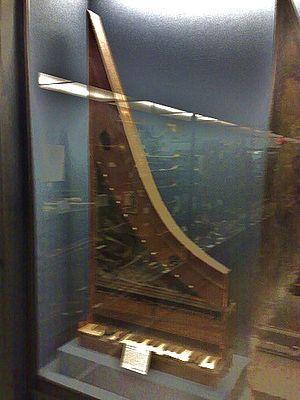
Clavicytherium anonyme - Ulm (?) ca 1480 - Royal College of Music
Le Royal College of Music est une prestigieuse école supérieure de musique située à Kensington.